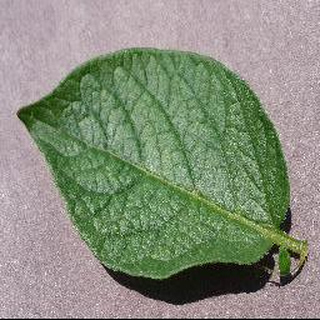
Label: healthy_potato